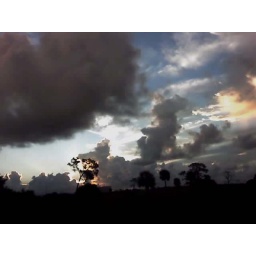
Autumn's charcoal clouds taking over the last bit of Summer's blue